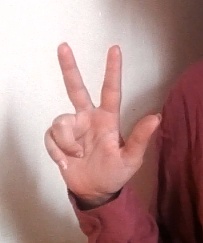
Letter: al